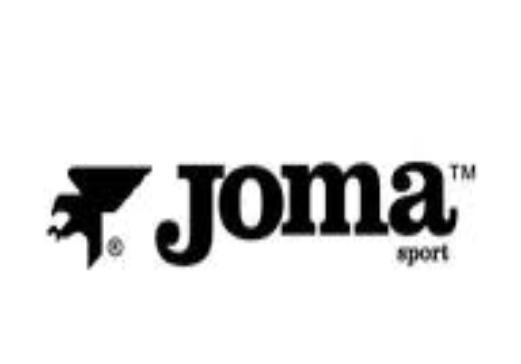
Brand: Joma-2
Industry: Clothes